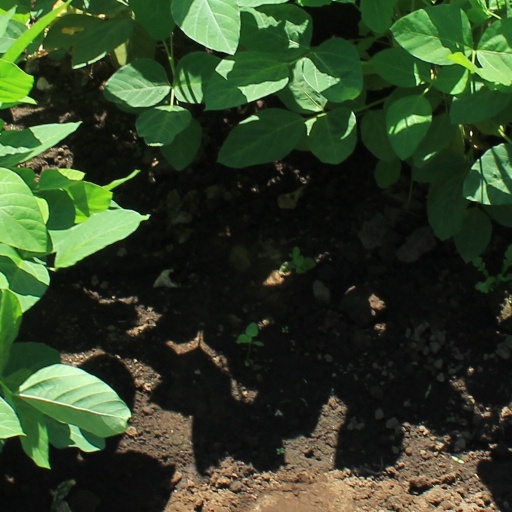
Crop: soybean